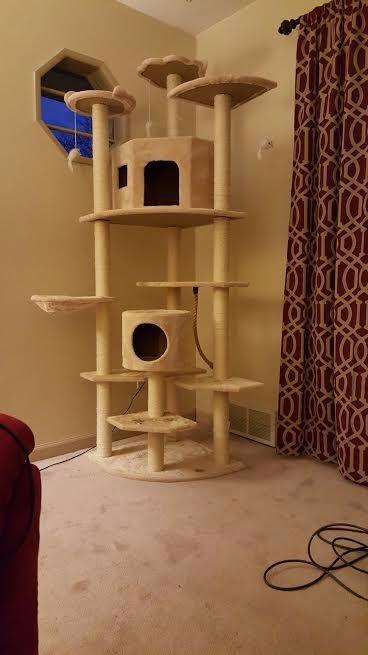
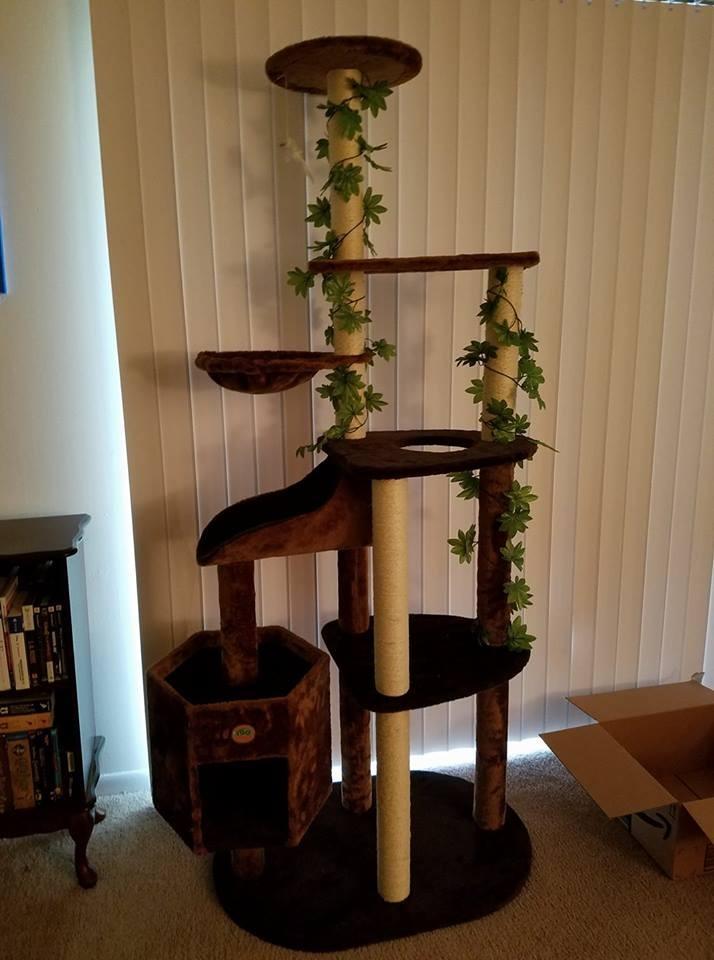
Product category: items_cat tree
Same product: no